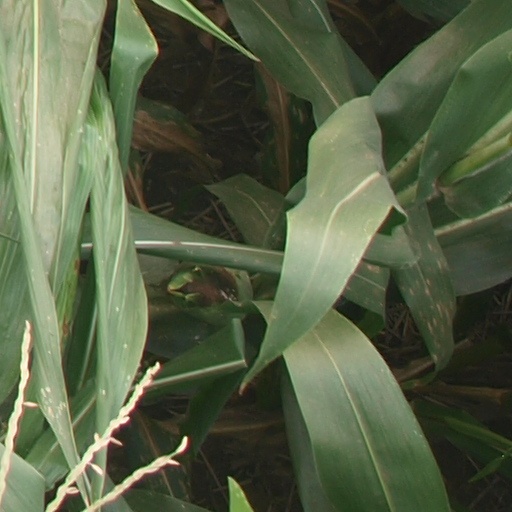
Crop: maize; corn